Kakan Hermansson

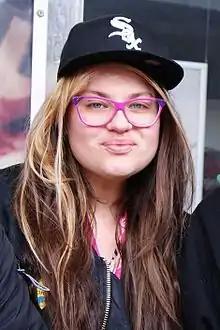
Kakan Hermansson (2013)

Karin Signhild Hermansson (born 7 August 1981), better known as Kakan Hermansson, is a Swedish television presenter, radio host, comedian and artist. She has had her own television show on Sveriges Television (SVT) called "Kaka på Kaka" and has worked on shows for both Sveriges Radio and TV4. A graduate of the Stockholm art academy Konstfack, she works with a feminist art collective and has exhibited her (mostly ceramic) art in various places. She calls herself a radical feminist and anarchist.